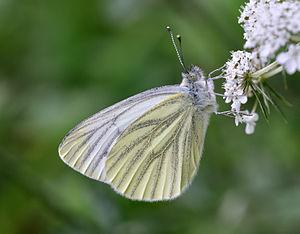
La leucoptérine est un composé de la famille des pigments ptériniques. Elle se présente sous la forme de cristaux incolores, légèrement soluble dans l'eau.
Le Site de Grand Intérêt Biologique des Viviers, plus connu sous le nom de Terril des Viviers est un ancien site de charbonnage s'étendant à l'est de Gilly, section de la ville de Charleroi.
Pieris est un genre de lépidoptères de la famille des Pieridae et la sous-famille des Pierinae.
La Piéride du navet est une espèce de lépidoptères de la famille des Pieridae, de la sous-famille des Pierinae et du genre Pieris.